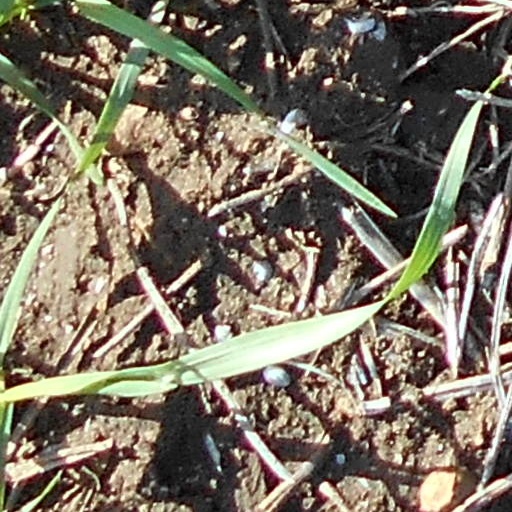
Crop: wheat